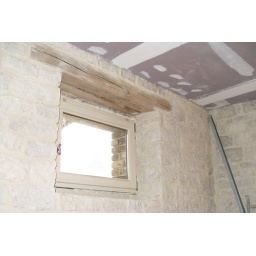
Small window in bedroom